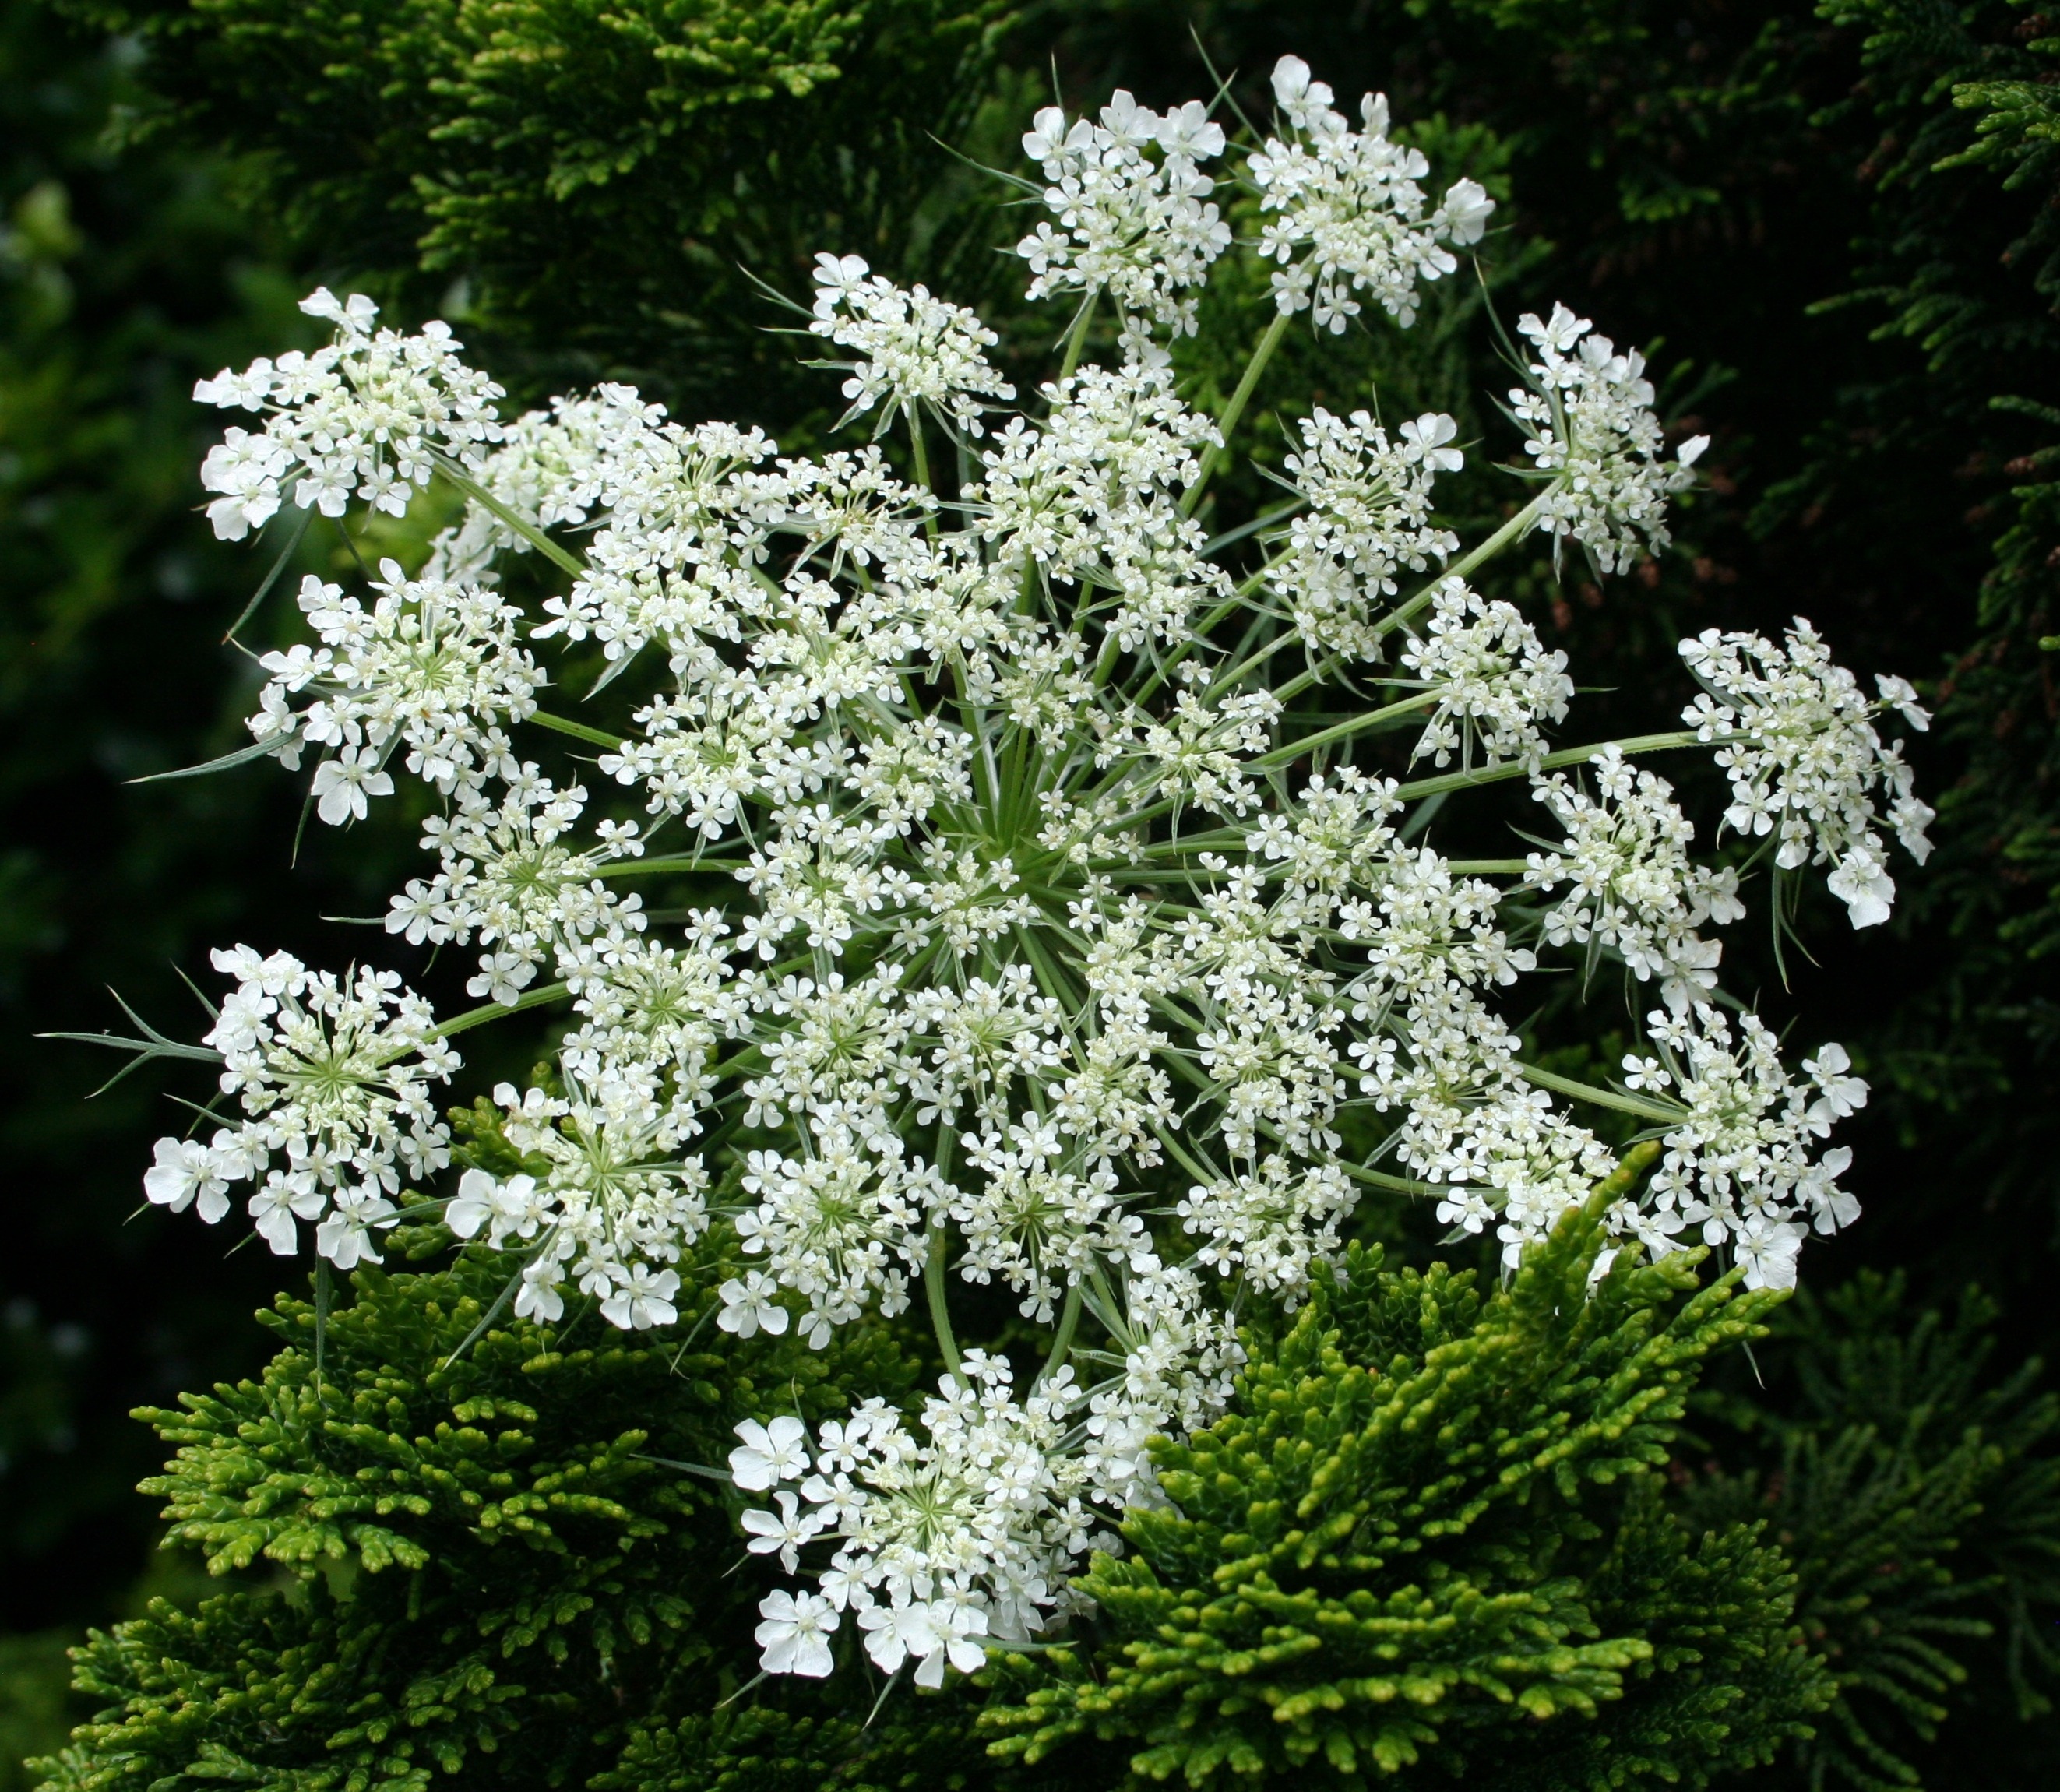
blossom, plant, stem, leaf, flower, petal, bloom, floral, environment, herb, produce, natural, botany, agriculture, botanical, wildflower, outdoors, vegetation, shrub, horticulture, meadowsweet, candytuft, organic, anthriscus, flowering plant, caraway, cow parsley, land plant, apiales, parsley family, cicely, evergreen candytuft, queen anns lace